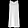
Label: Dress